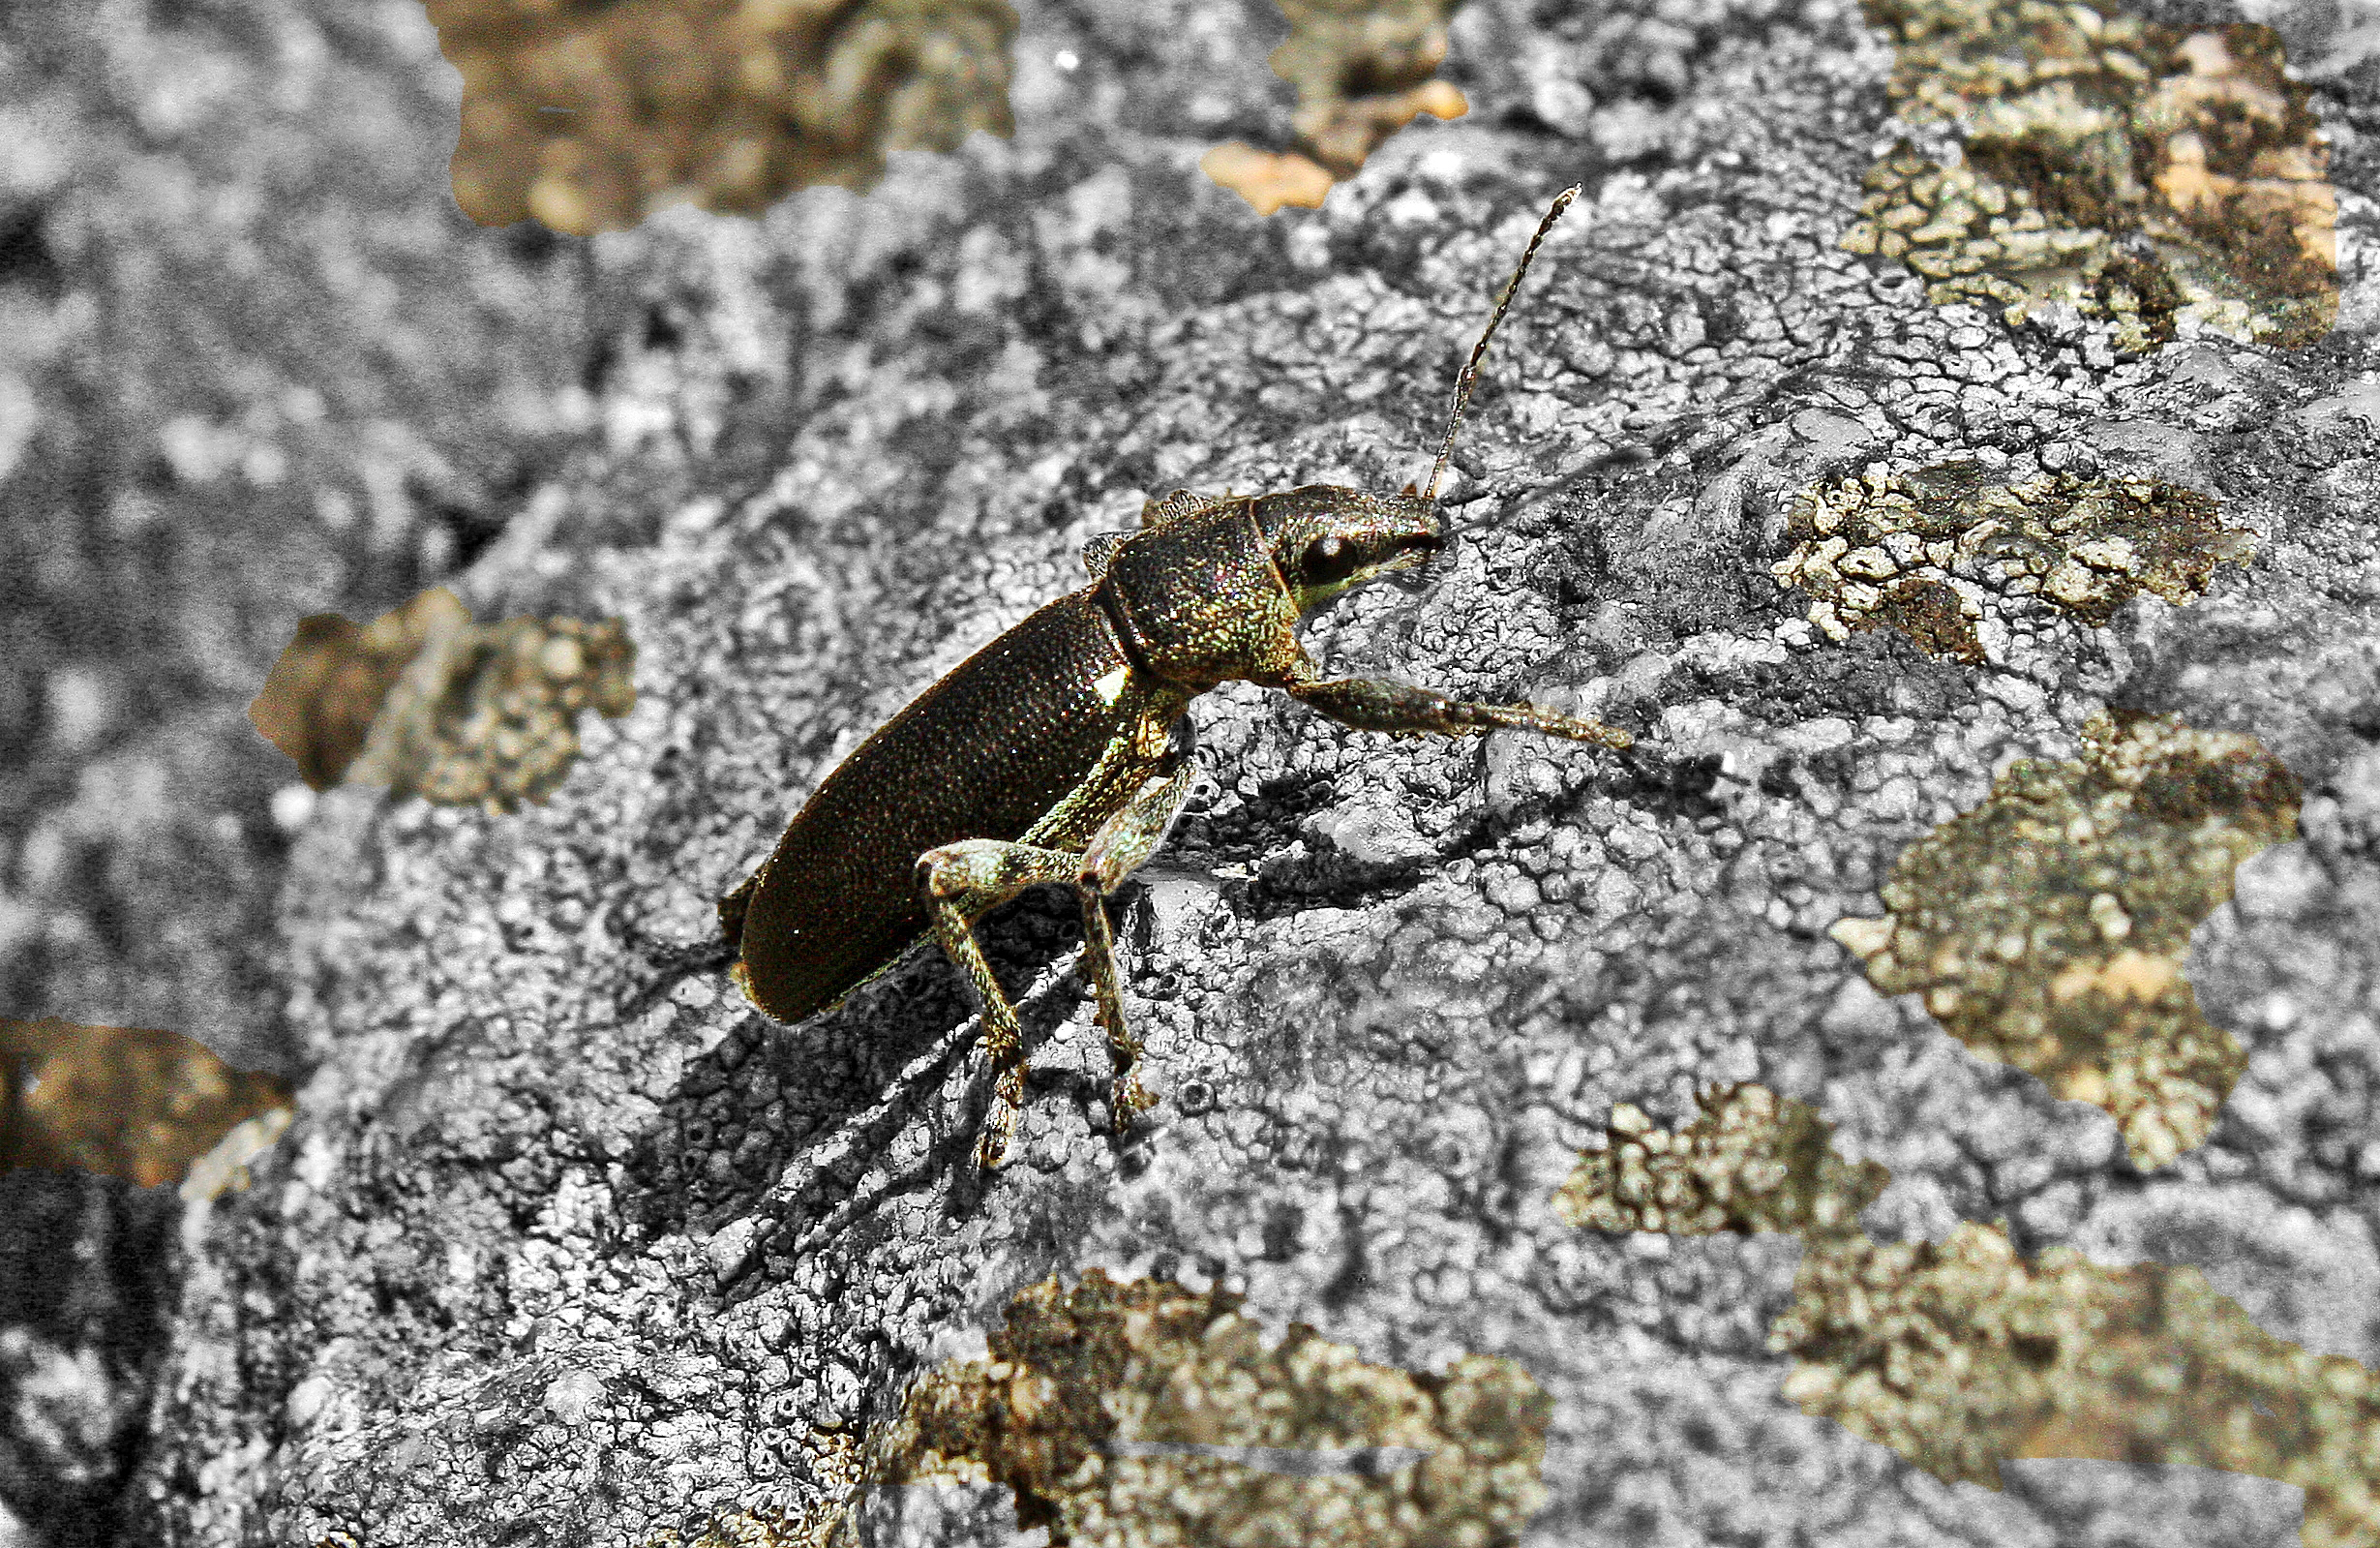
nature, leaf, wildlife, insect, macro, fauna, close up, animals, ggl1, xovesphoto, animales, gphoto, canoneos500d, macro photography